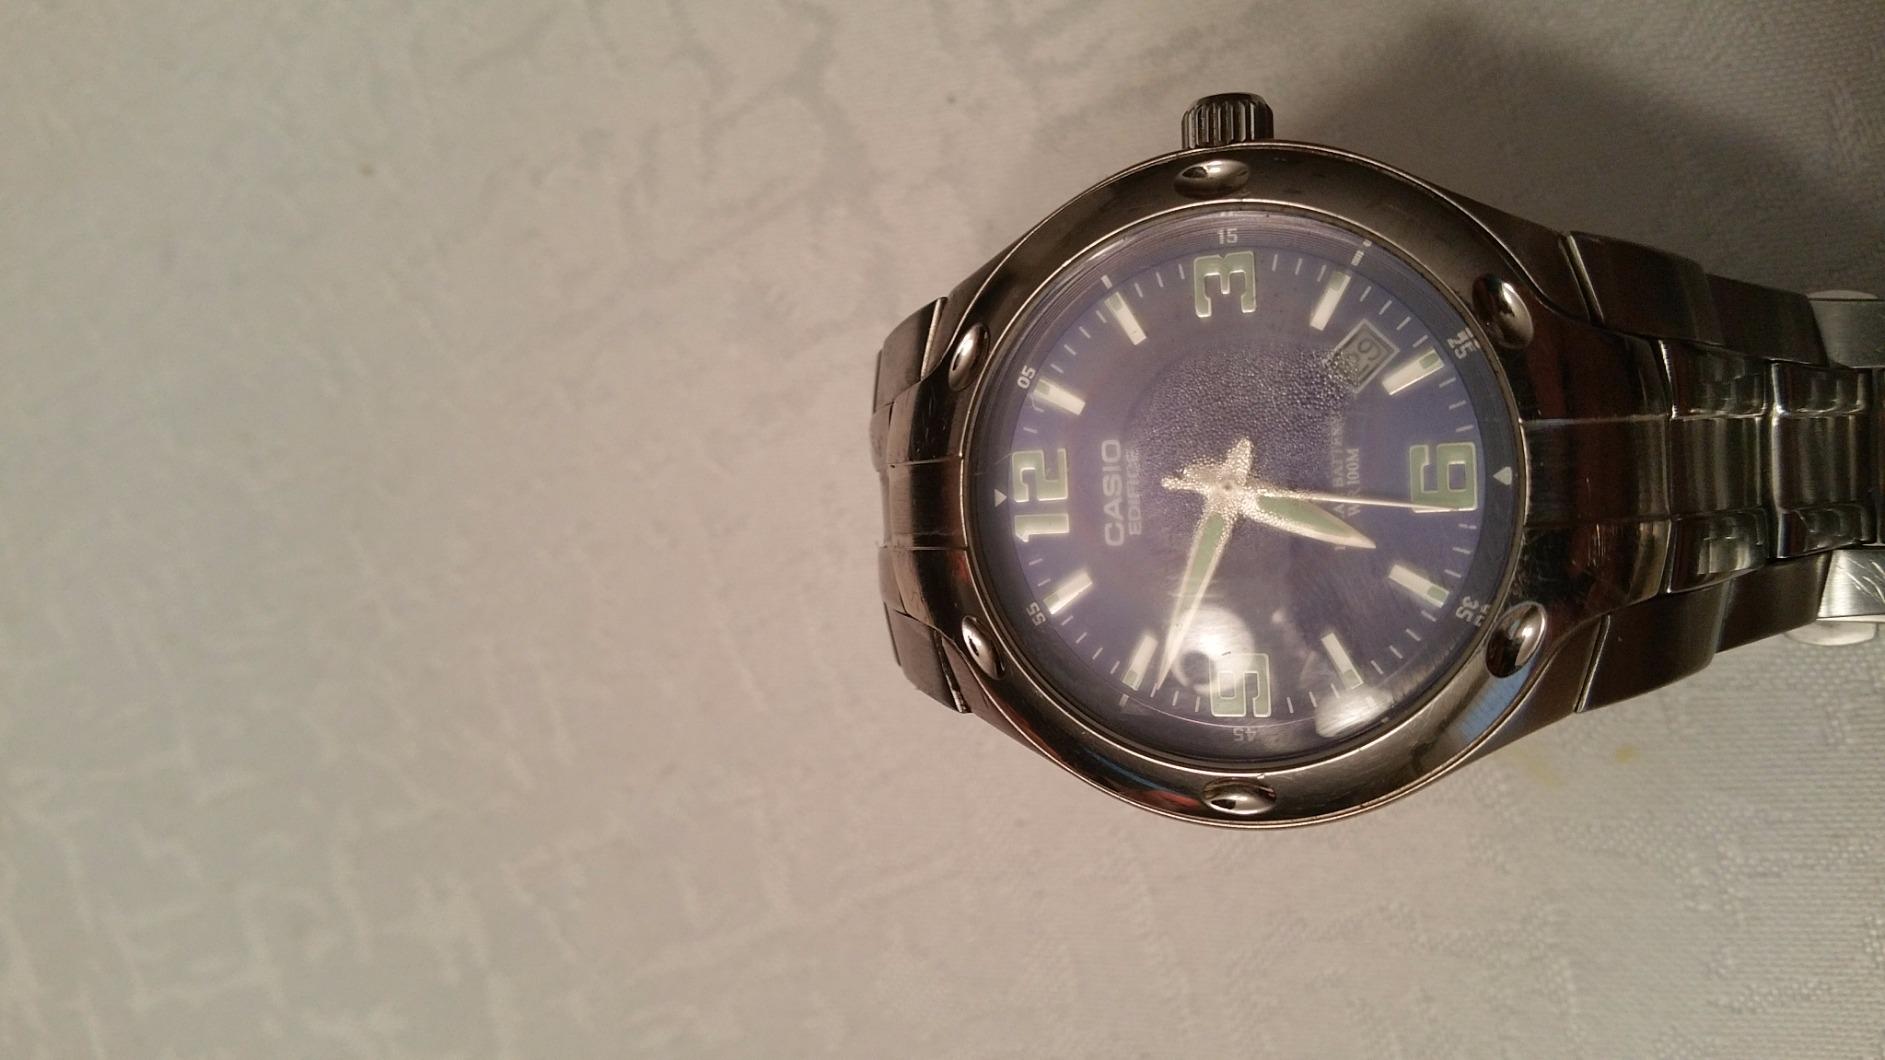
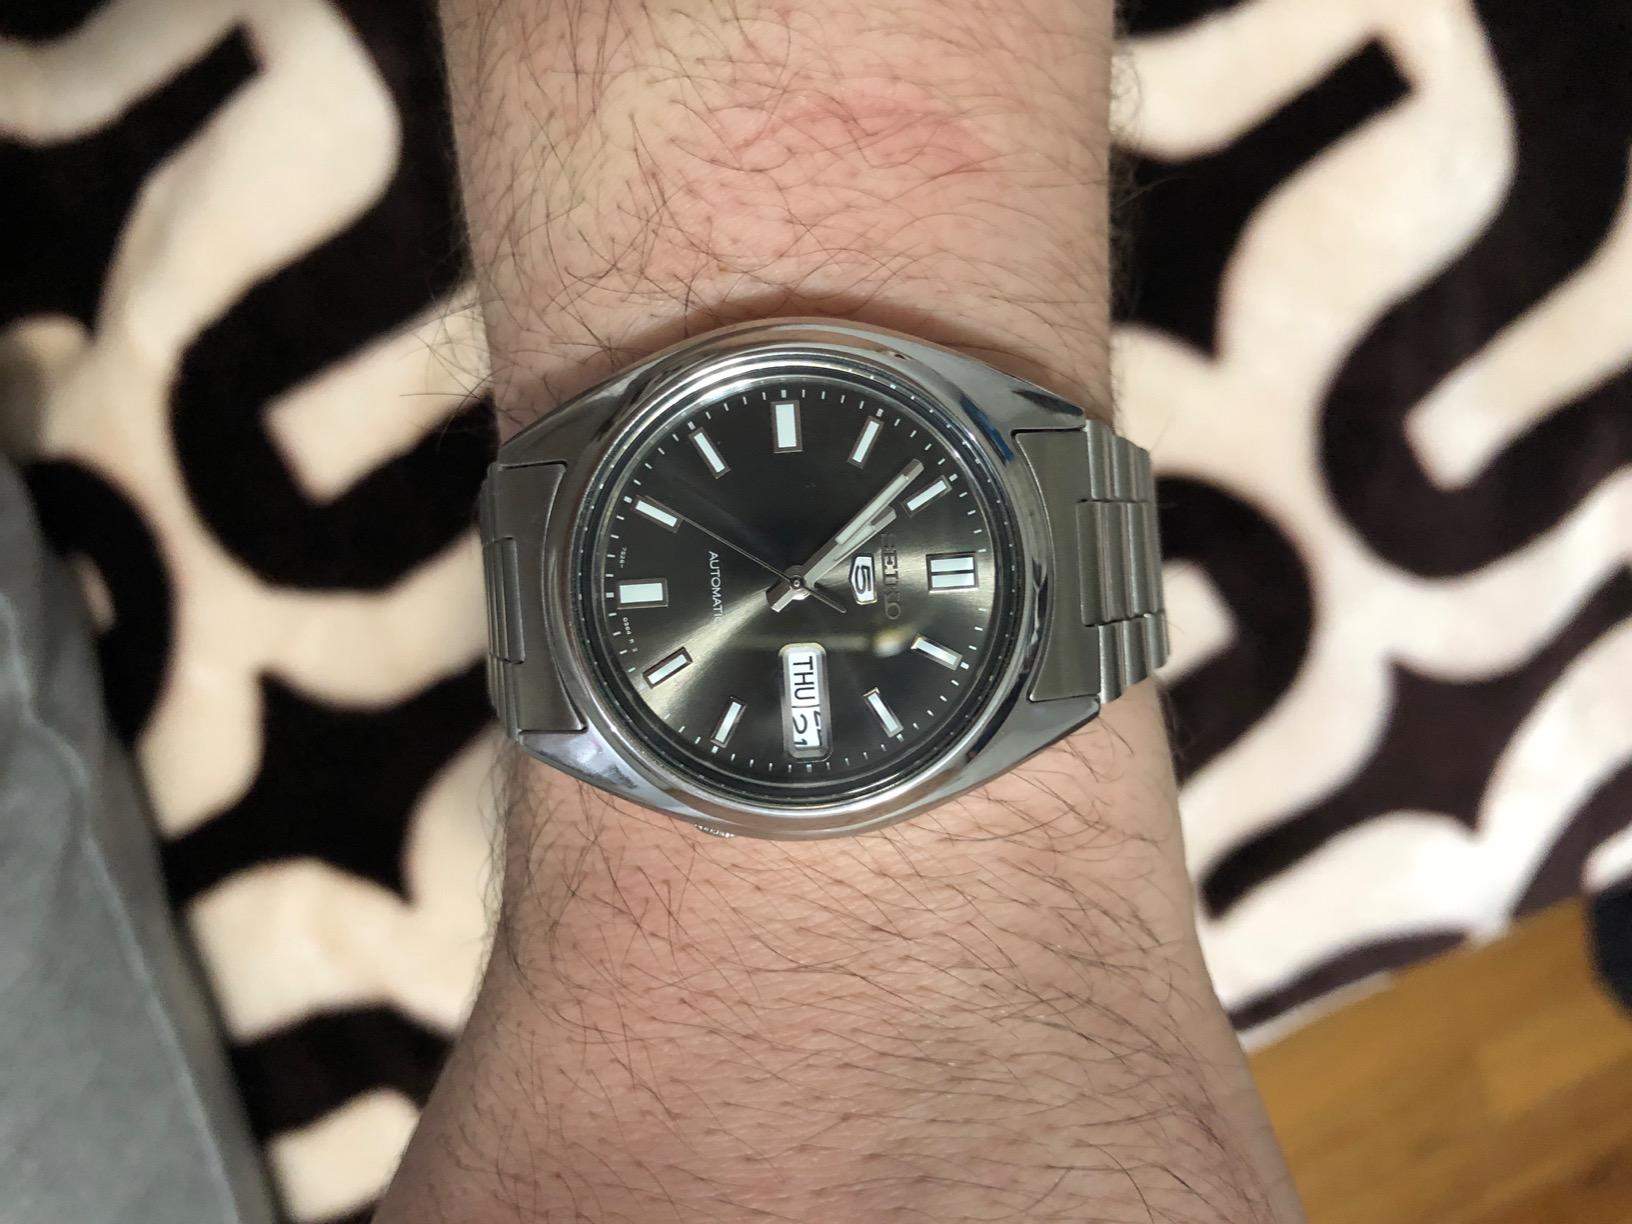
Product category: accessories_watch
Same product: no